United States passport

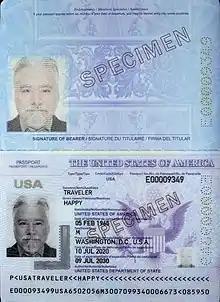
Signature page and data page of a biometric next generation passport (2021–present)

The United States Department of State has announced, and, in March 2021, started to issue, the next generation passport. The passport will have an embedded data chip on the information page protected by a polycarbonate coating; this will help prevent the book from getting wet and bending, and—should a passport be stolen—the chip will keep thieves from stealing personal information and falsifying an identity. The passport number will also be laser cut as perforated holes that get progressively smaller through pages—just one of several components of the "Next Generation" passport, including artwork upgrade, new security features such as a watermark, "tactile features," and more "optically variable" inks. Some designs on pages will be raised, and ink—depending on the viewing angle—will appear to be different colors. On November 18, 2022, the Department of State announced that they are now issuing all passport books as Next Generation Passports.